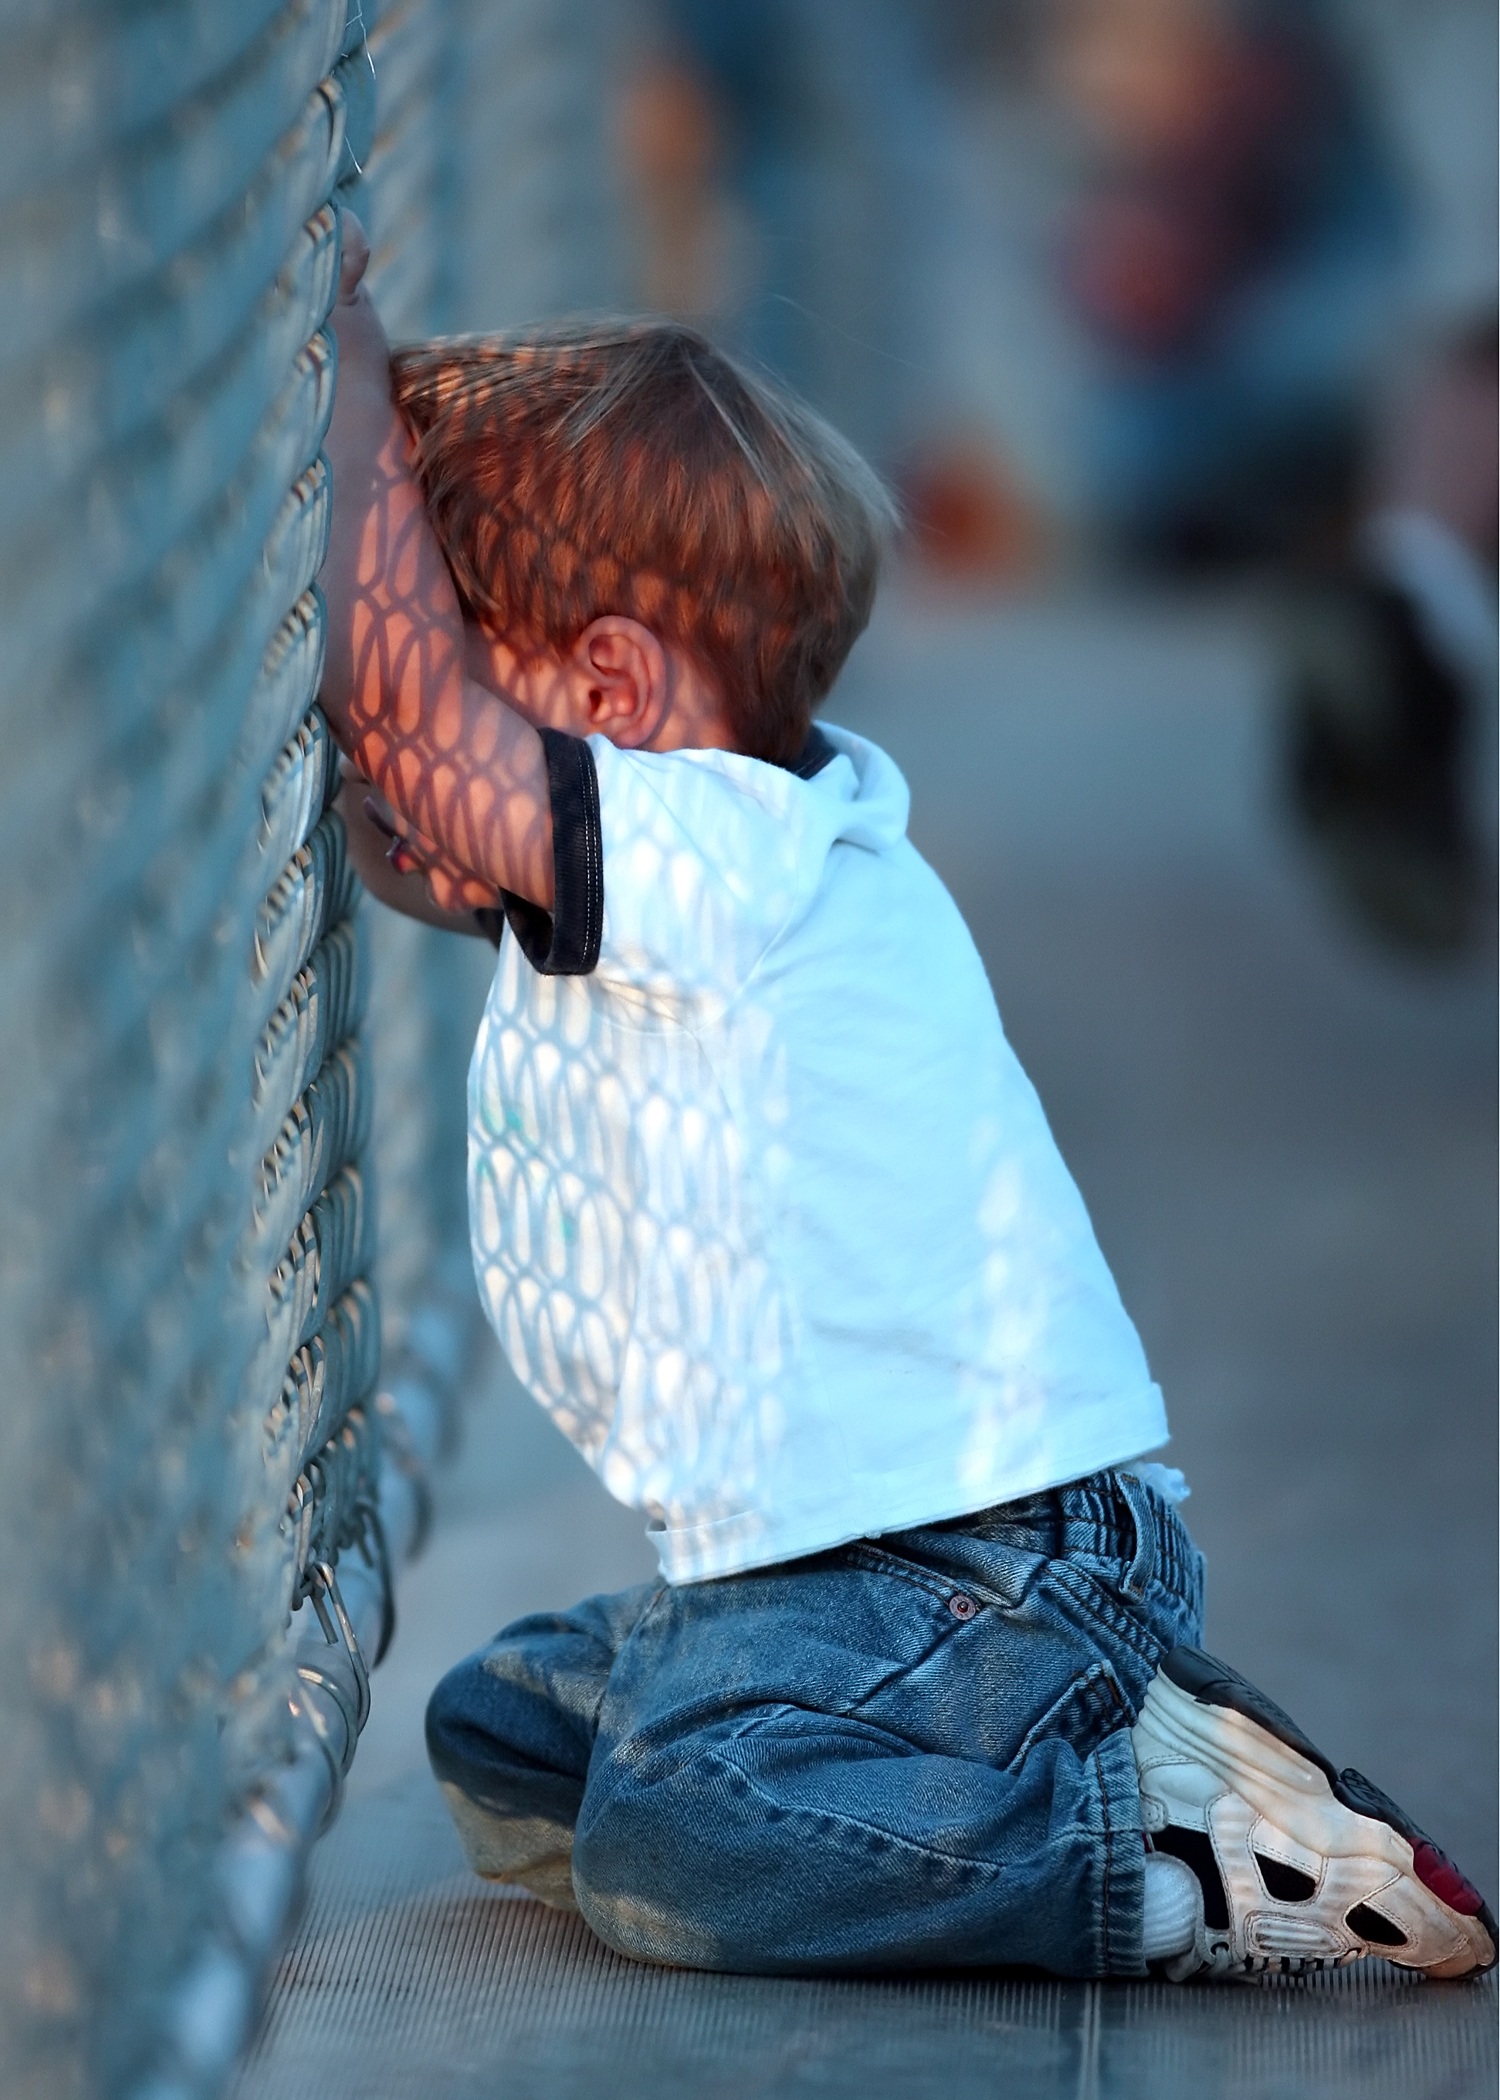
baseball, field, boy, kid, recreation, spring, spectator, child, blue, season, stadium, toddler, baseball game, baseball fan, human positions